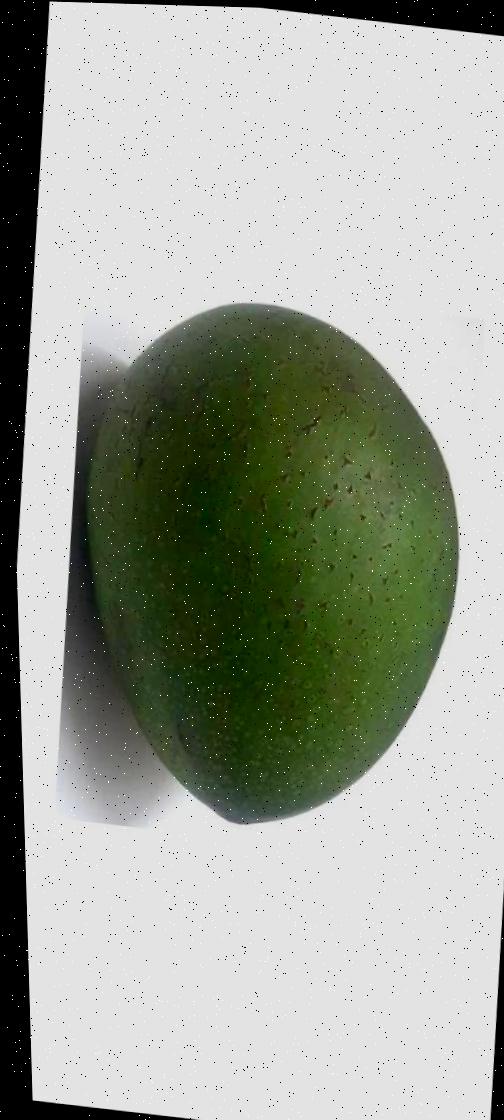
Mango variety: Ashshina Zhinuk